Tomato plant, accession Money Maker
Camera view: horizontal (90 deg, fisheye); turntable rotation: 150 degrees
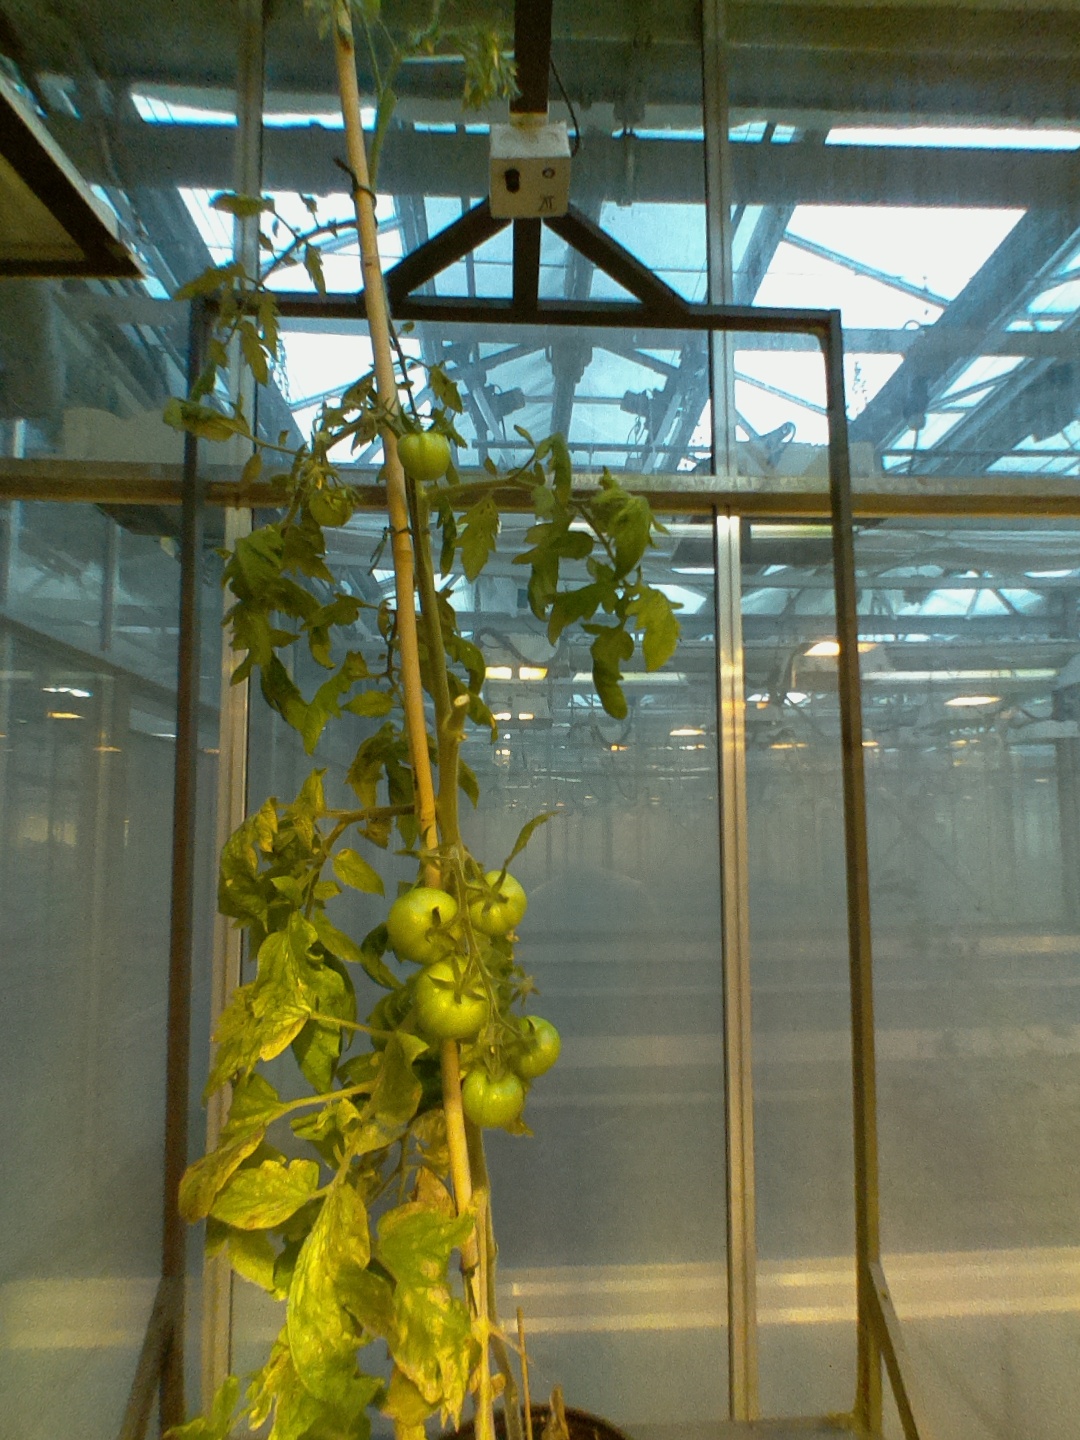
BBCH growth stage 79: 90% -100% of final fruit size